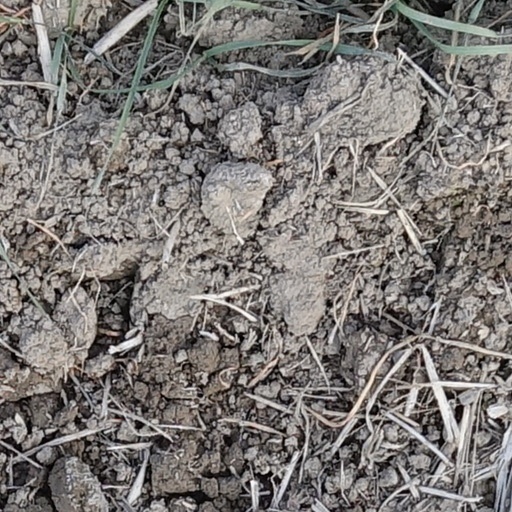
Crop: wheat